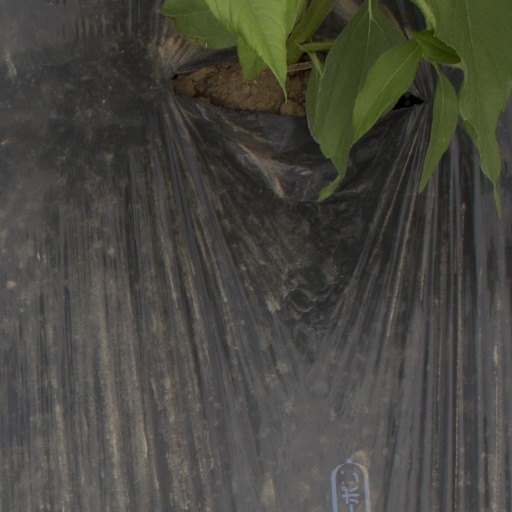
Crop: Jerusalem artichoke